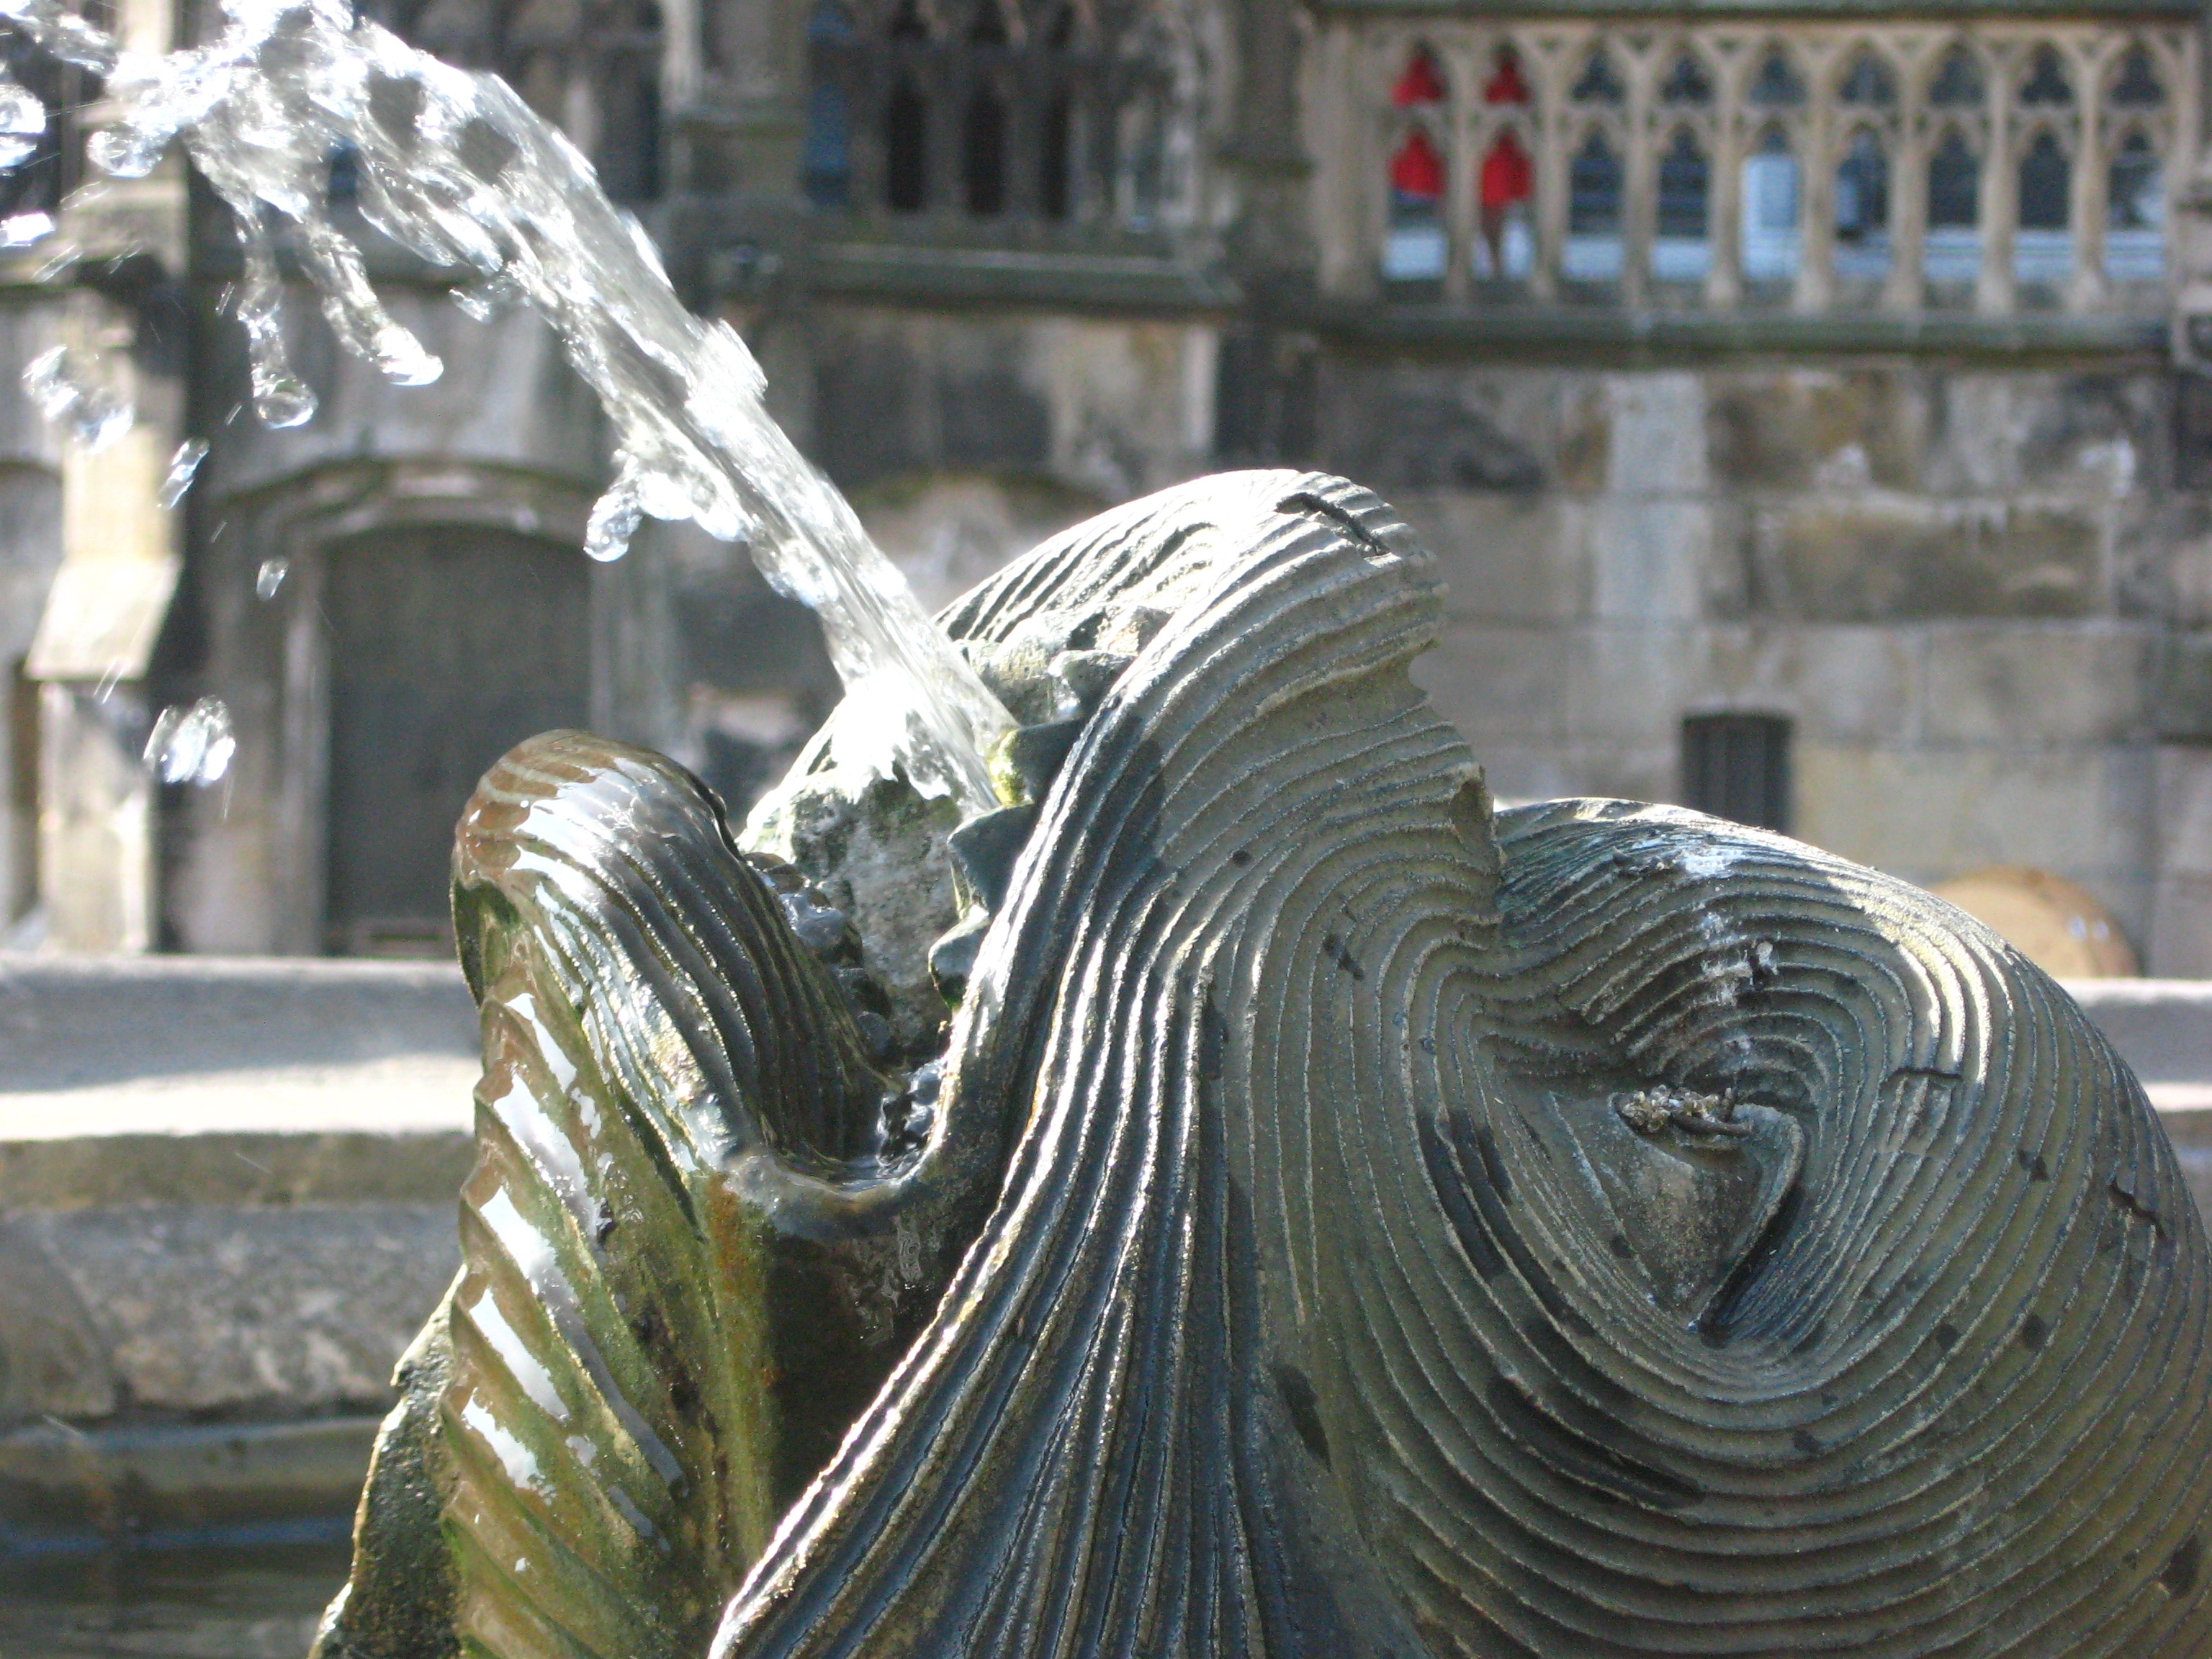
water, monument, statue, vehicle, sculpture, art, fountain, carving, water feature, aachen